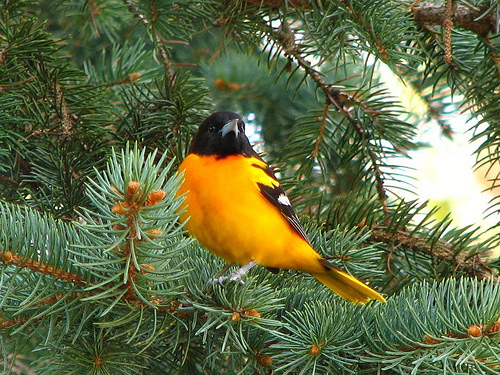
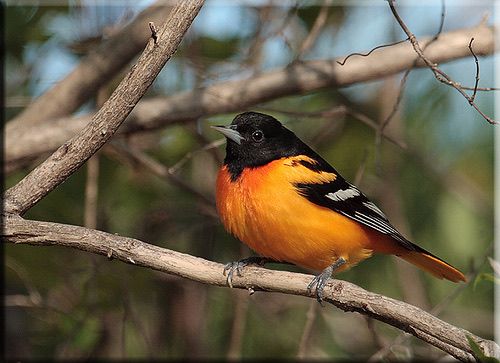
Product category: misc
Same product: yes